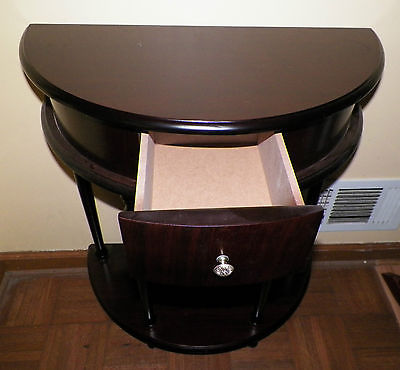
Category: table